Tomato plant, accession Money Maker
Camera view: horizontal (90 deg, fisheye); turntable rotation: 30 degrees
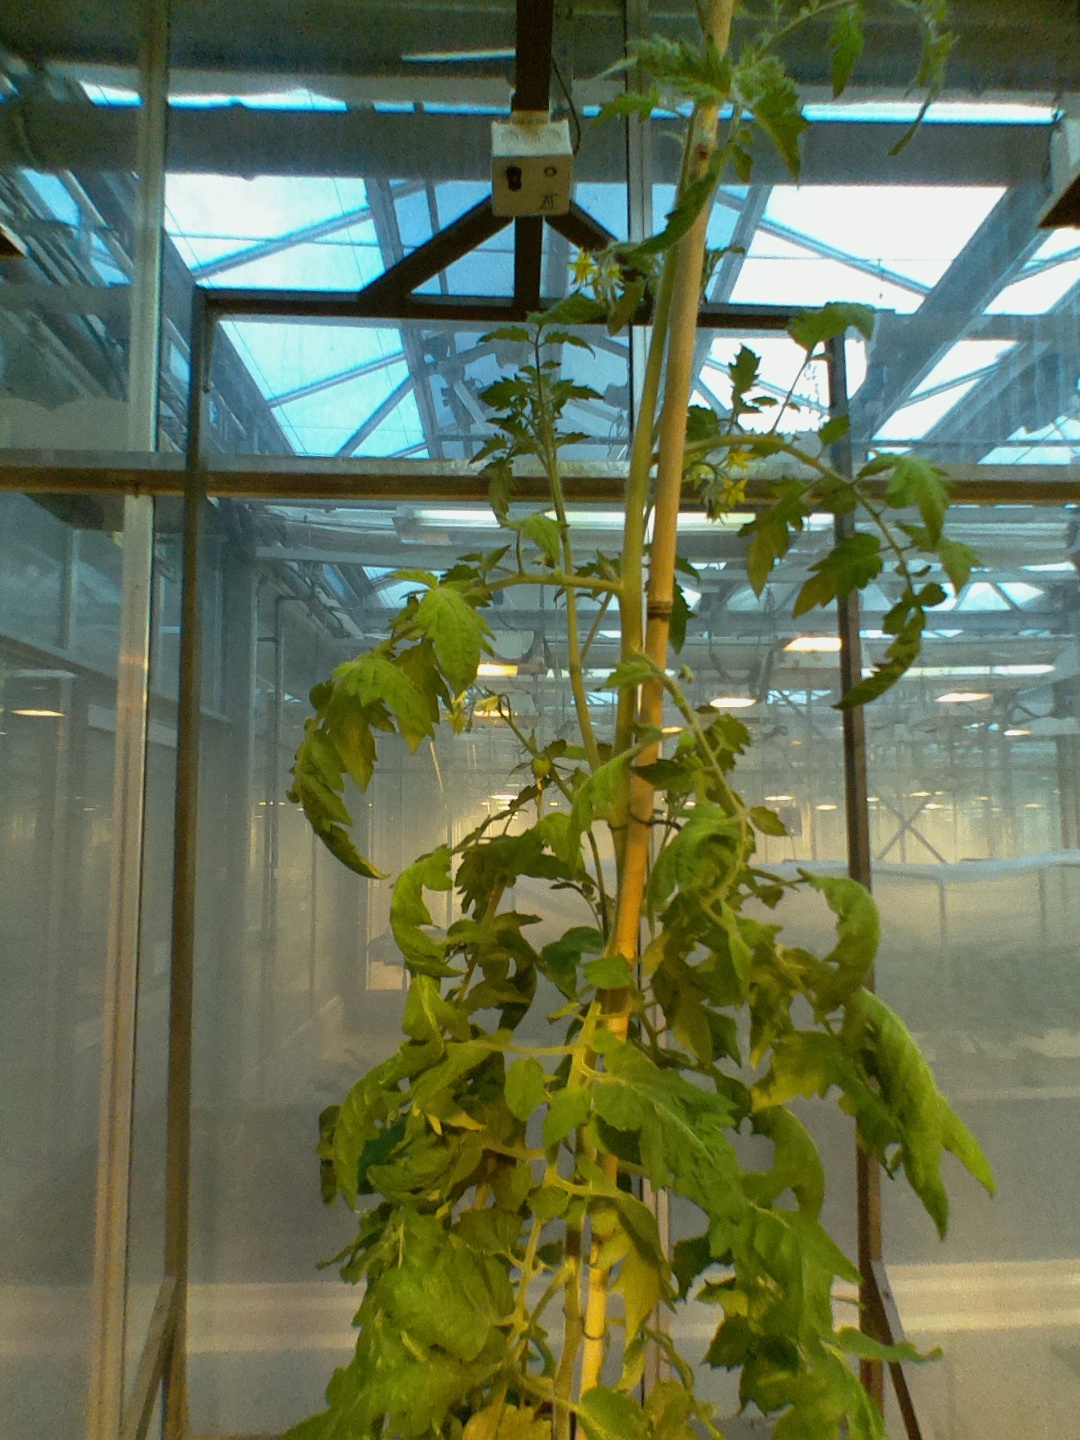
BBCH growth stage 72: 20%-30% of final fruit size